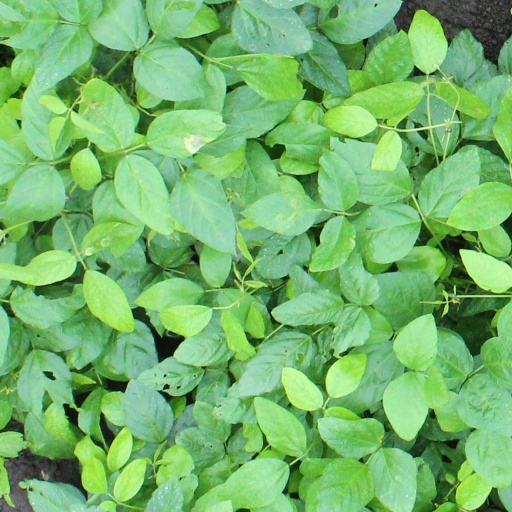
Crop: soybean